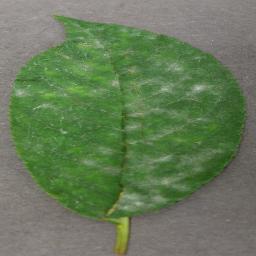
Label: Cherry___Powdery_mildew